Edinburgh Castle

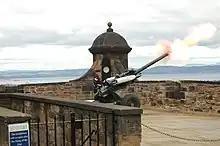
The One O'Clock Gun being fired from Mill's Mount Battery

The 15th-century siege gun or bombard known as Mons Meg is displayed on a terrace in front of St. Margaret's Chapel. It was constructed in the Flanders on the orders of Philip III, Duke of Burgundy, in 1449, and given as a gift to King James II, the husband of his niece, in 1457. The gun rests on a reconstructed carriage, the details of which were copied from an old stone relief that can be seen inside the tunnel of the Gatehouse at the castle entrance. Some of Meg's large gun stones, weighing around each, are displayed alongside it. On 3 July 1558, it was fired in salute to celebrate the marriage of Mary, Queen of Scots, to the French dauphin, François II. The royal Treasurer's Accounts of the time record a payment to soldiers for retrieving one of her stones from Wardie Muir near the Firth of Forth, fully from the castle. The gun has been defunct since its barrel burst while firing a salute to greet the Duke of Albany, the future King James VII and II, on his arrival in Edinburgh on 30 October 1681.